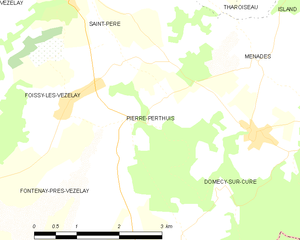
Carte des communes françaises Pierre-Perthuis